Psilocybe stuntzii

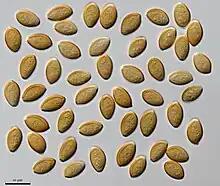
"Psilocybe stuntzii" spores seen through a microscope

"Psilocybe stuntzii" is found growing scattered to gregarious to cespitose, rarely solitary, in conifer wood chips and bark mulch, in soils rich in woody debris, and in new lawns of freshly laid sod or any newly mulched garden throughout the western region of the Pacific Northwest. It appears from late July through December, being observed all year long in the Seattle area, also reportedly appearing in California, rarely as far south as Santa Cruz. There was a time when this mushroom appeared in over 40 percent of all new lawns and mulched in areas in the Puget Sound region of the Pacific Northwest. Due to a disappearance of pastures south of Seattle in the Tukwila-Kent-Auburn areas, this mushroom now only appears sporadically in certain new lawns which are well fertilized and manicured.